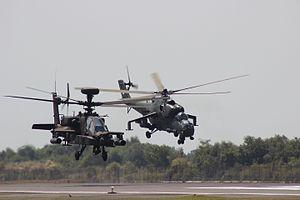
Le Pusat Penerbangan Angkatan Darat ou Puspenerbad est l'aviation légère de l'armée de terre indonésienne.